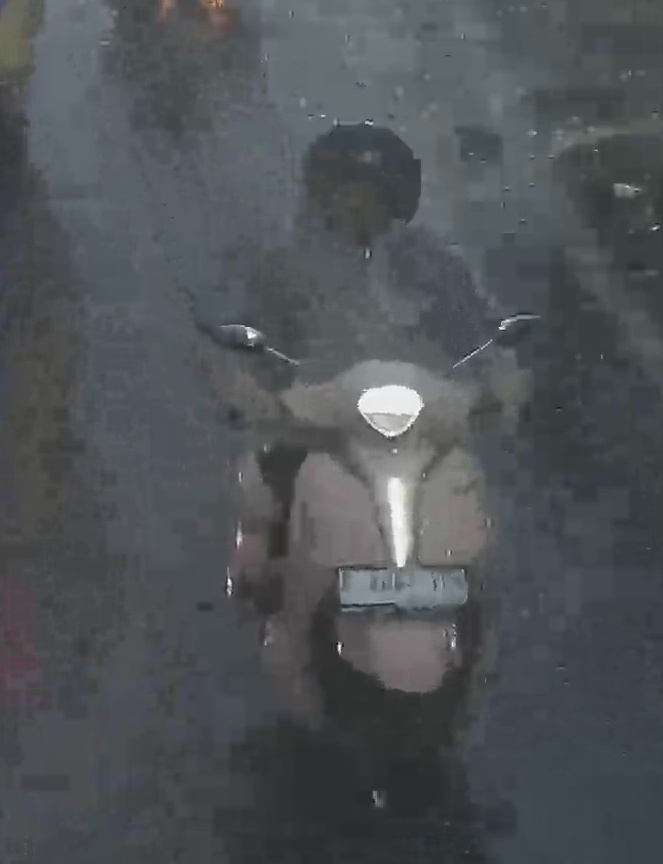
person-with-helmet: 1
person-without-helmet: 0